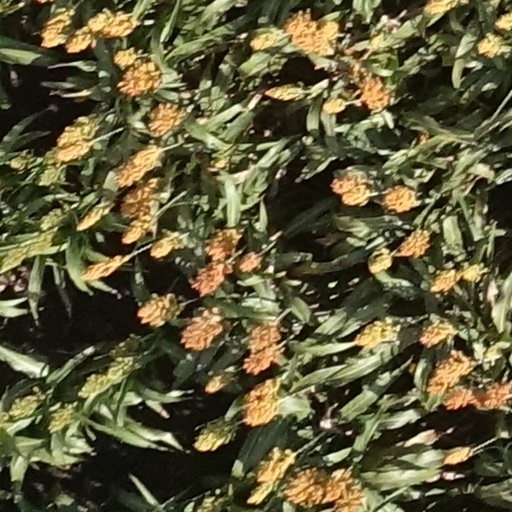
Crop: sorghum